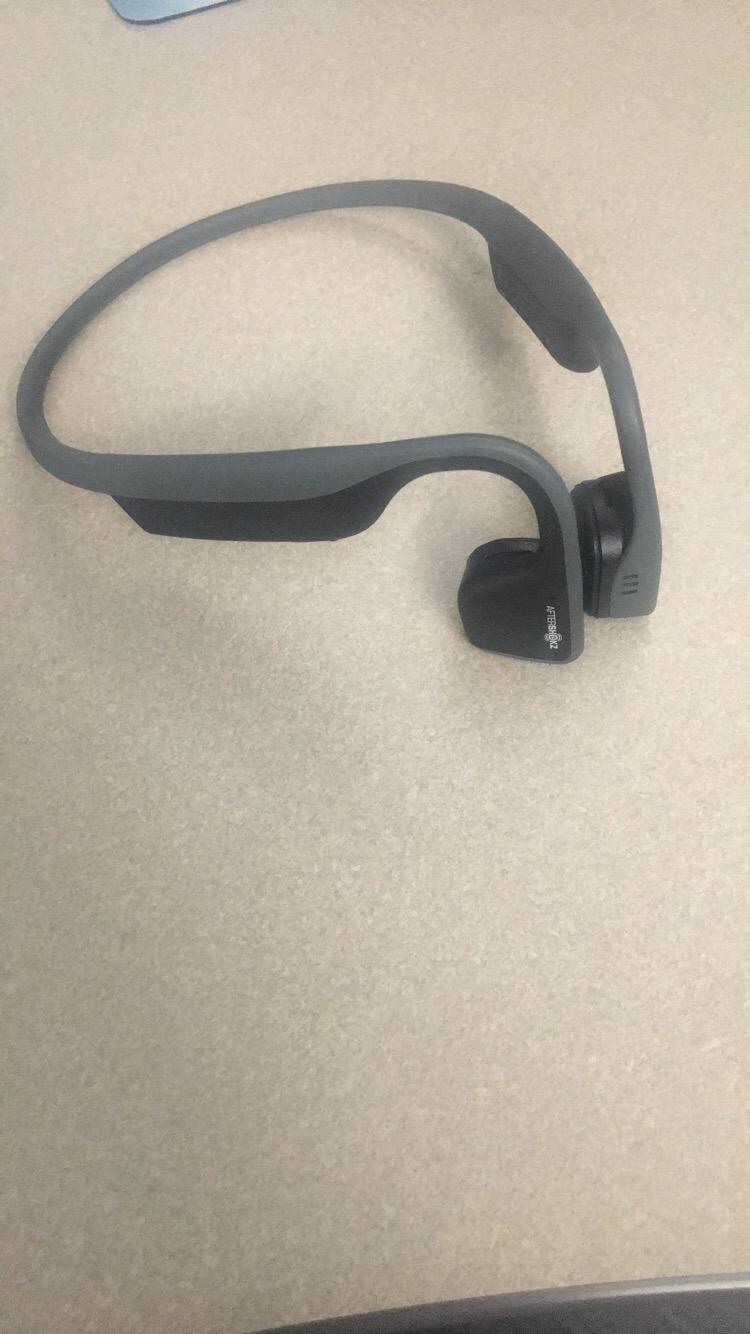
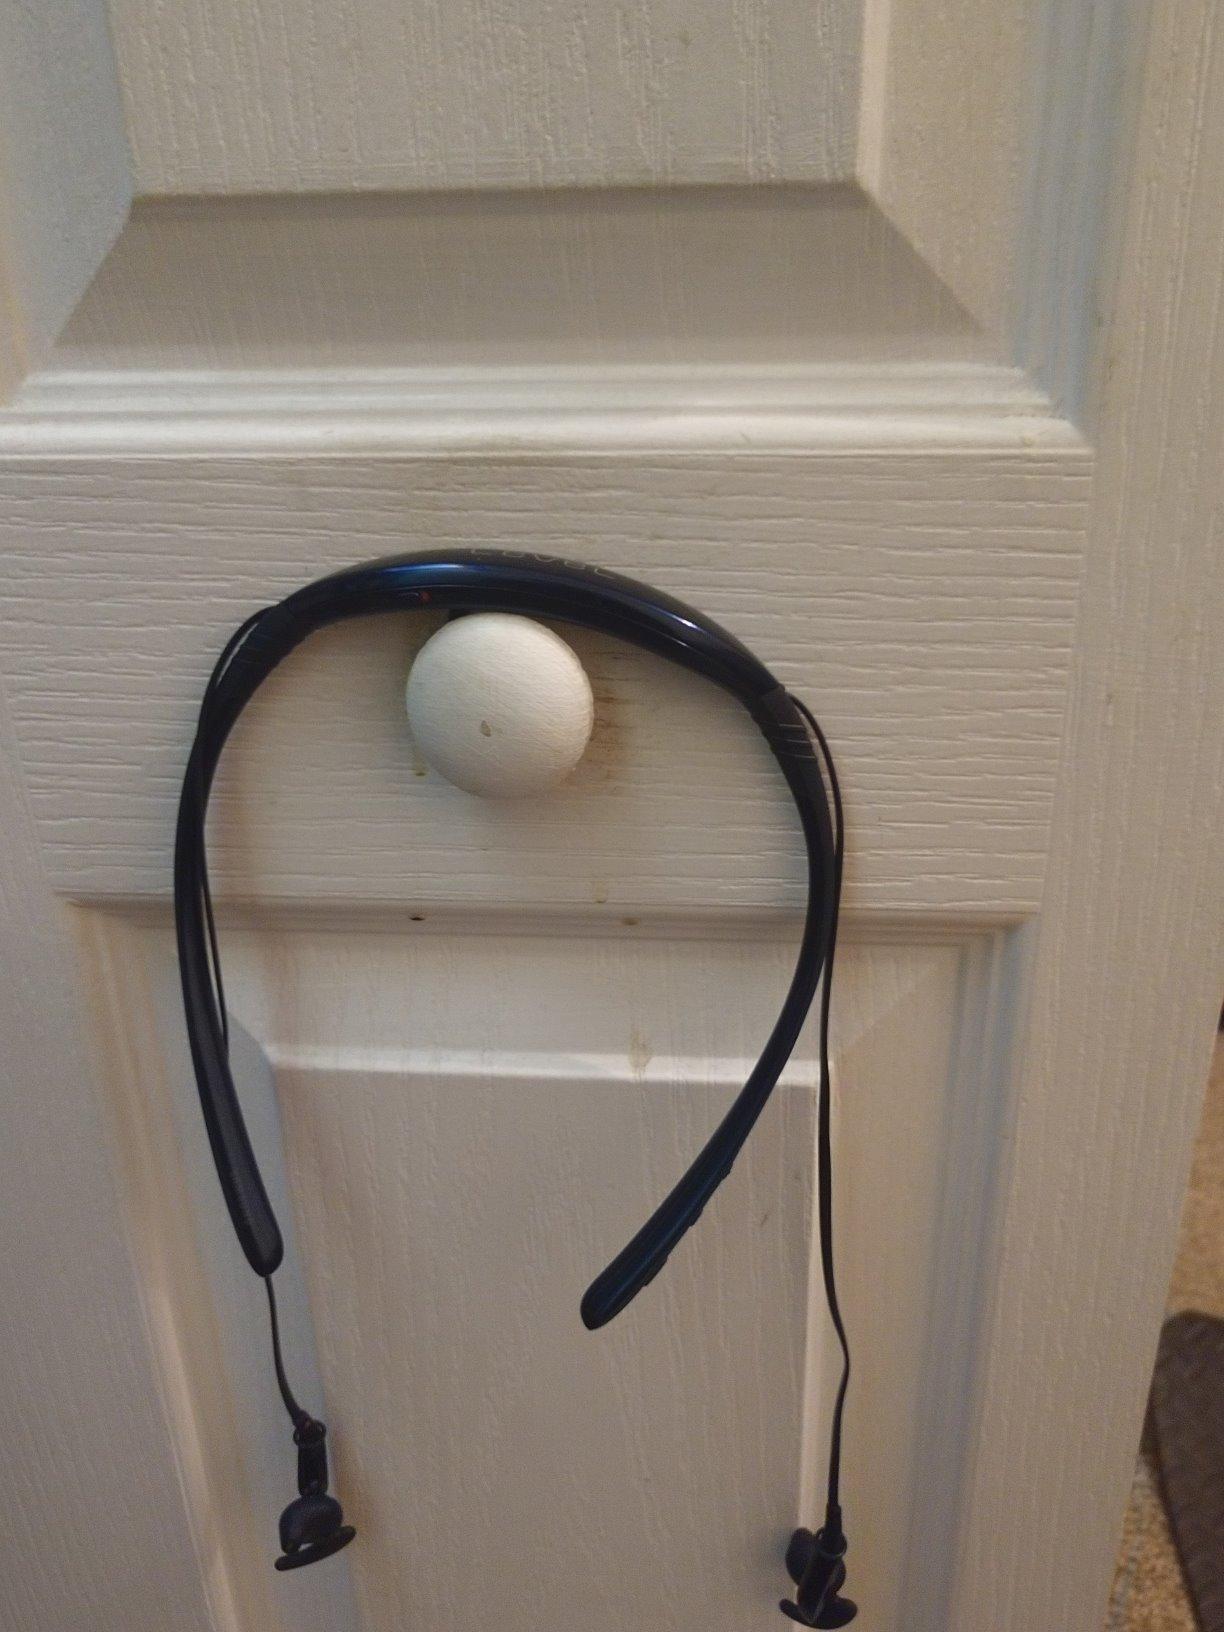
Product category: headphones
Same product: no